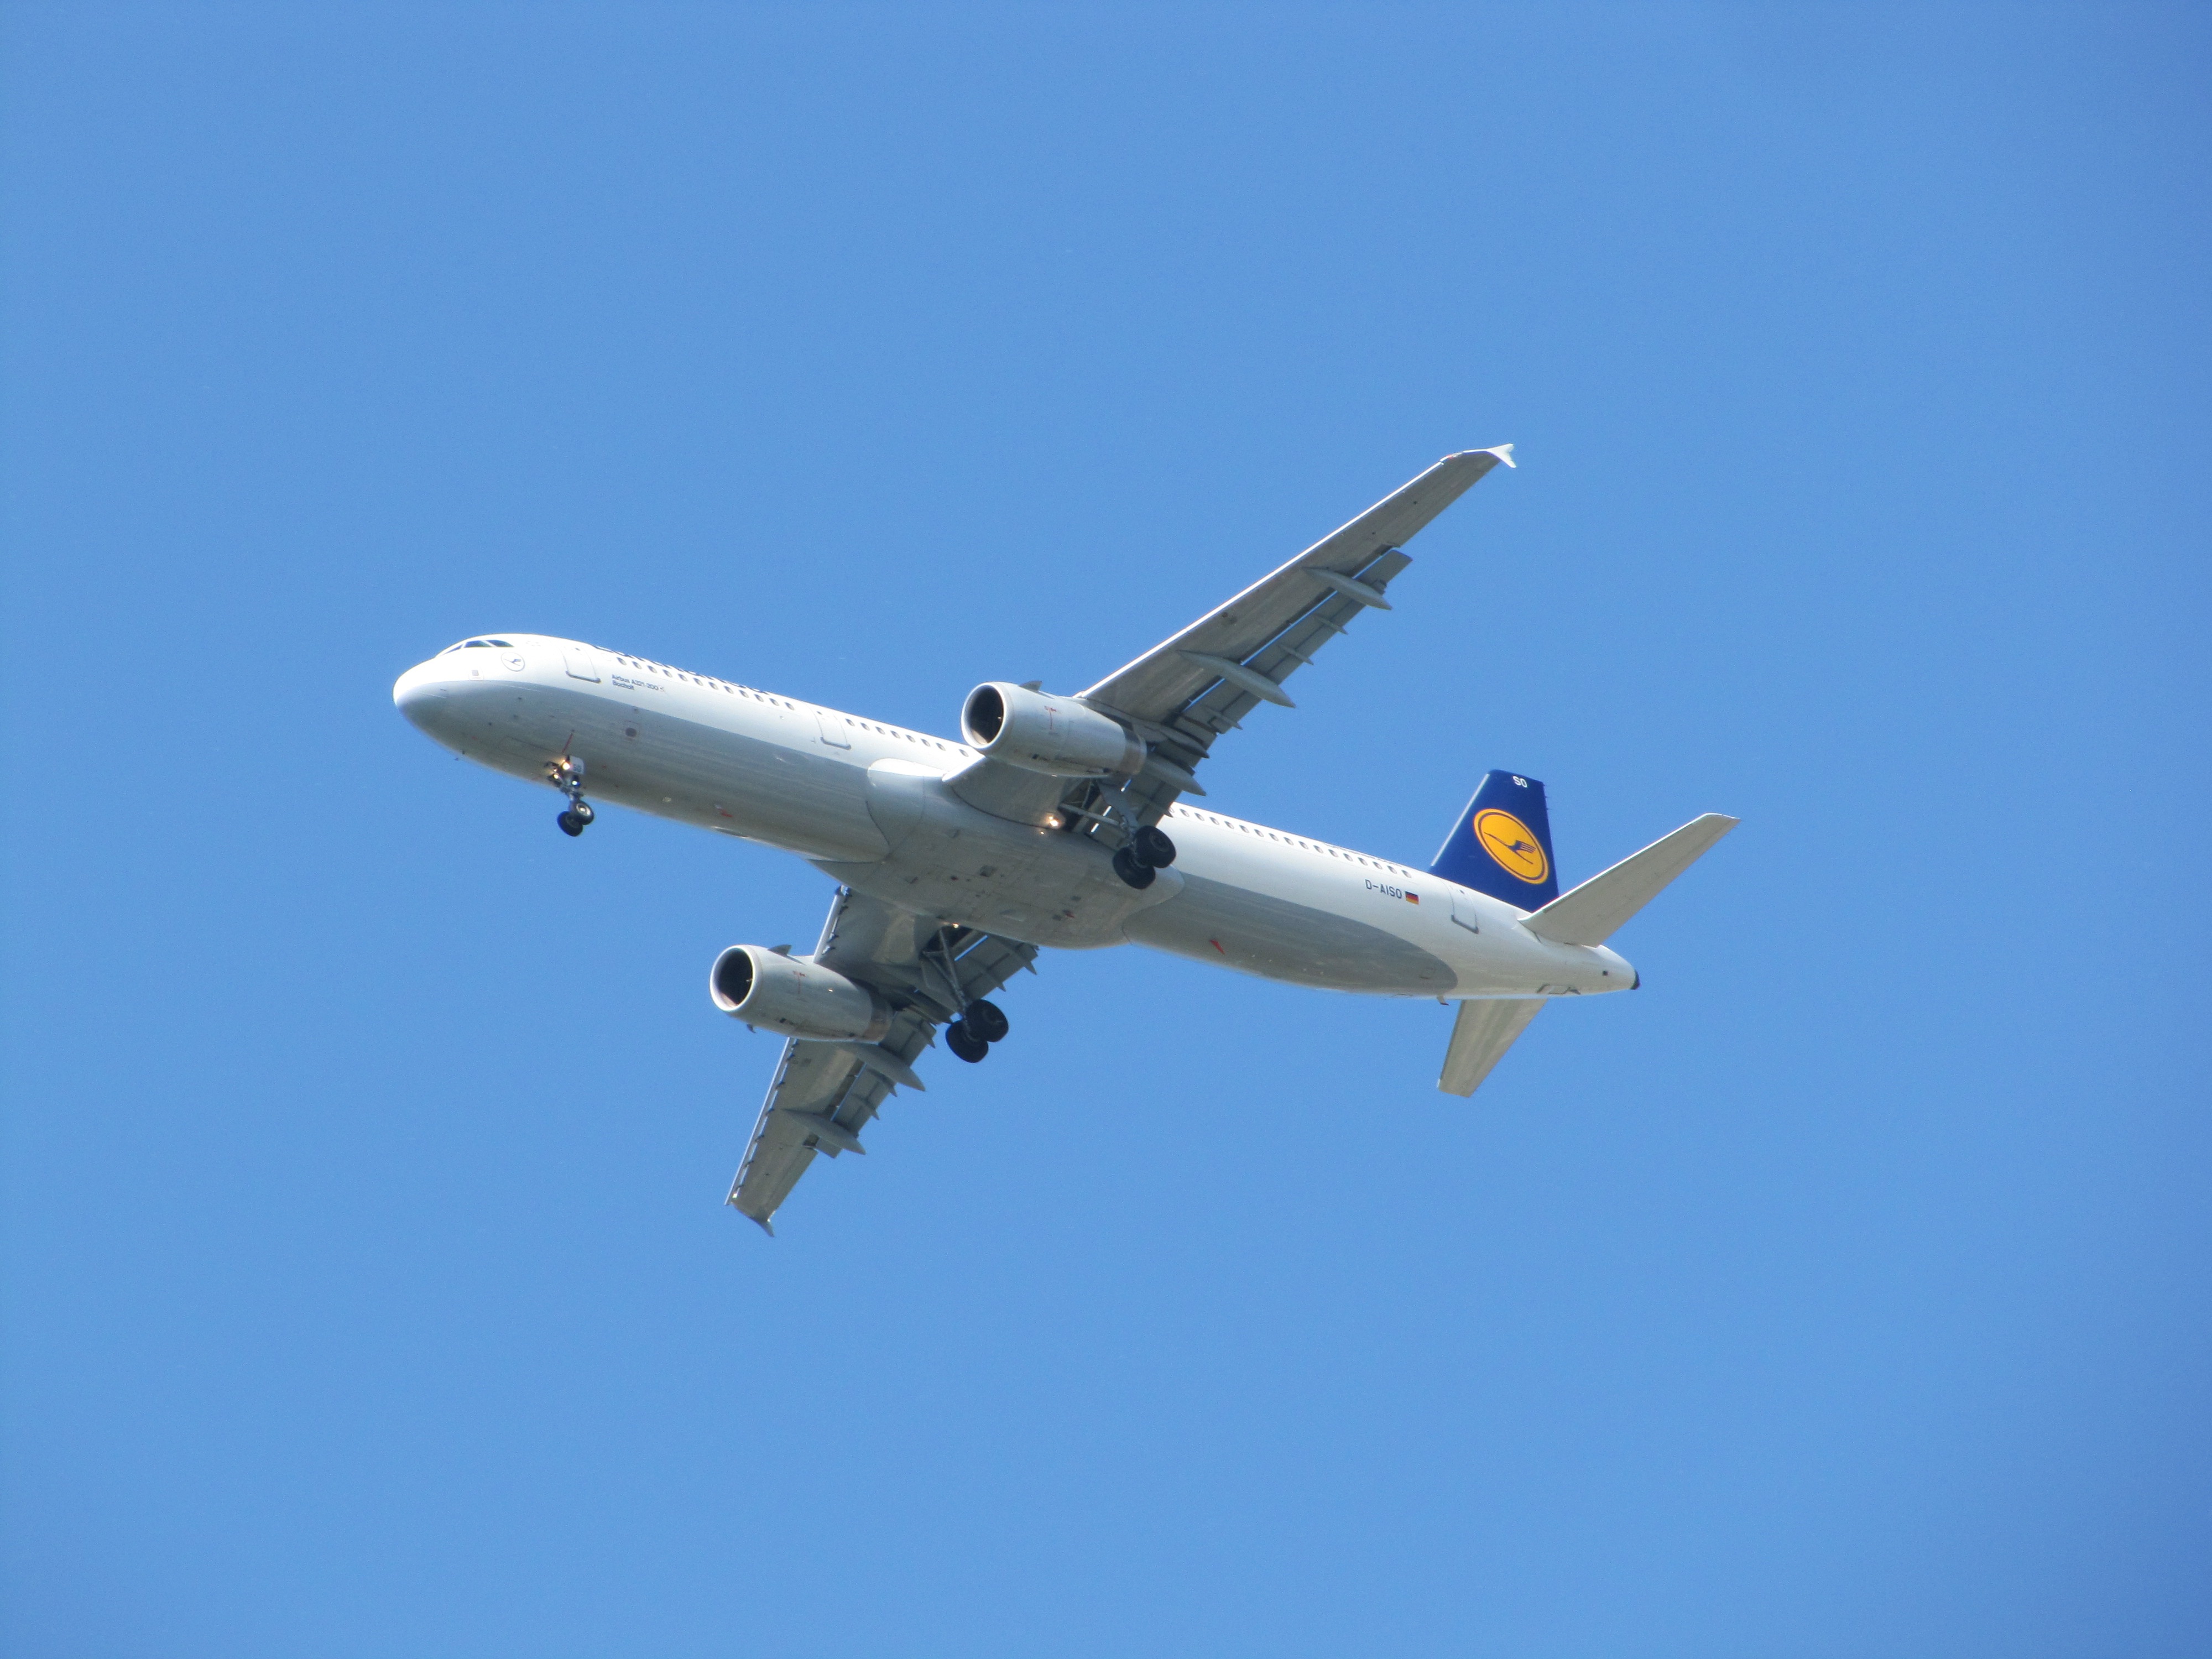
wing, sky, flying, fly, airplane, aircraft, vehicle, airline, aviation, flight, airliner, airbus, pass, boeing, takeoff, take off, lands, air force, jet aircraft, airbus a330, boeing 777, boeing 767, air travel, boeing 757, atmosphere of earth, wide body aircraft